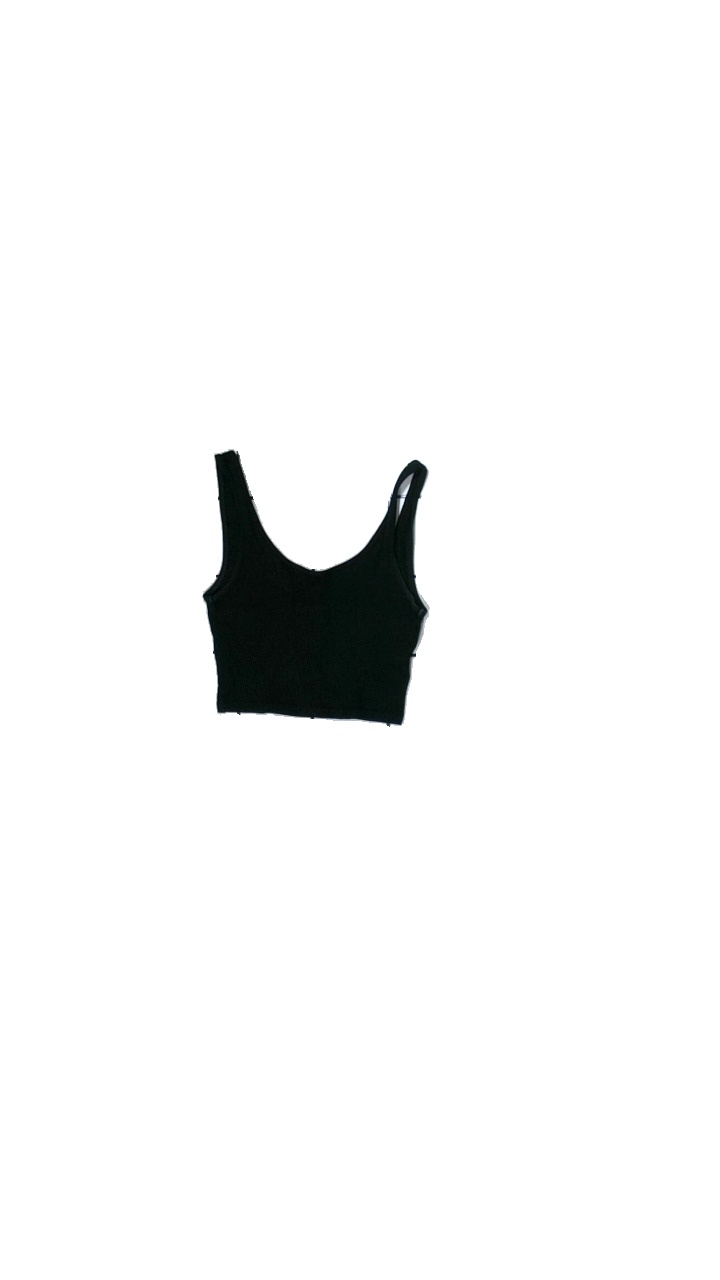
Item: Top (Ladies)
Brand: Gina Tricot
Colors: Black
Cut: Tight, Cropped
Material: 100% cotton
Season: All
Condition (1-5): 3
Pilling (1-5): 5
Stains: Minor
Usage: Recycle
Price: <50